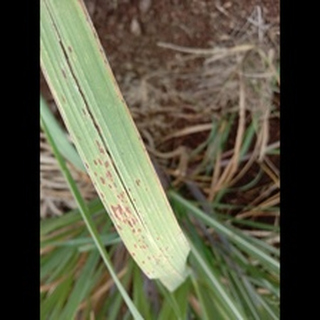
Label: sugarcane_rust